Exeter Quay

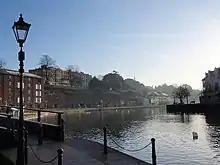
Exeter Quay

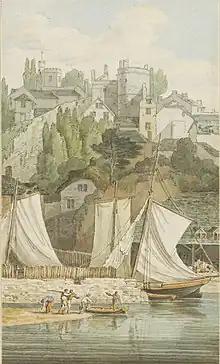
'Near the Quay' between 1800 and 1810, Watercolor on paper by John White Abbott

Exeter Quay, also known as Exeter Quayside, is a part of the city of Exeter next to the River Exe and the Exeter Ship Canal. It was first used as a port in prehistoric times when a sandstone ledge was used to unload the ships of overseas traders. However, by 1381 the Countess Weir had blocked the river to shipping. In 1566 a canal was completed to provide access for ships. Over time the number of ships using the quayside increased and so the quay was expanded in the late 17th century. Further expansion occurred in 1830 when a new canal basin was dug. However, in 1840 the railways reached Exeter and the shipping began to decline. No longer used for shipping, the quayside is now mostly used for leisure.